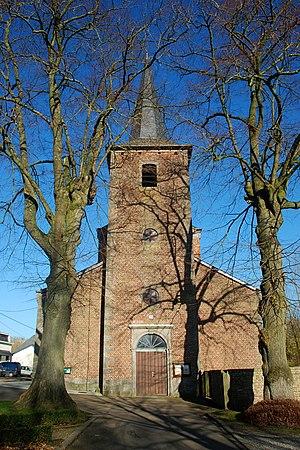
Belgique - Brabant wallon - Chastre - Église Sainte-Gertrude de Gentinnes
Chastre [ʃastʁ] est une commune francophone de Belgique située en Région wallonne dans la province du Brabant wallon.
Émile Joseph Ghislain Coulon, né à Nivelles le 12 février 1825, est un architecte néo-classique belge qui fut actif sous le règne du roi Léopold 1ᵉʳ.
L'église Sainte-Gertrude, située à Gentinnes, village de la commune belge de Chastre en province du Brabant wallon, est une église de style classique et néo-classique réputée pour les fonts baptismaux romans qu'elle abrite. Elle est dédiée à sainte Gertrude de Nivelles.